Mexico–Palestine relations

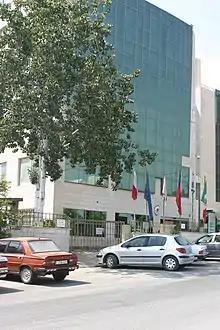
Building hosting the Representative office of Mexico in Ramallah

On 12 October 2014, Mexico was present at the Donors Meeting in Cairo, Egypt for the reconstruction of Gaza, for which the Mexican government made a pledge to donate US$1.1 million to alleviate the humanitarian crisis in Gaza.